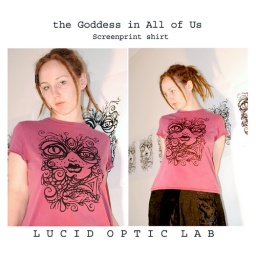
Goddess in All of Us screen print shirt by Lucid Optic Lab